Thea LaFond

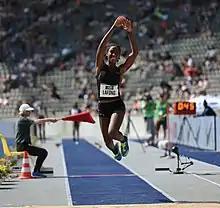
LaFond at the 2019 ISTAF Berlin

Competing at the 2018 Commonwealth Games, she made history, becoming the first Dominican athlete to win a medal at the Commonwealth Games after securing a bronze medal in the women's triple jump.